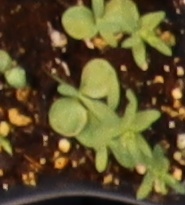
Label: Flax